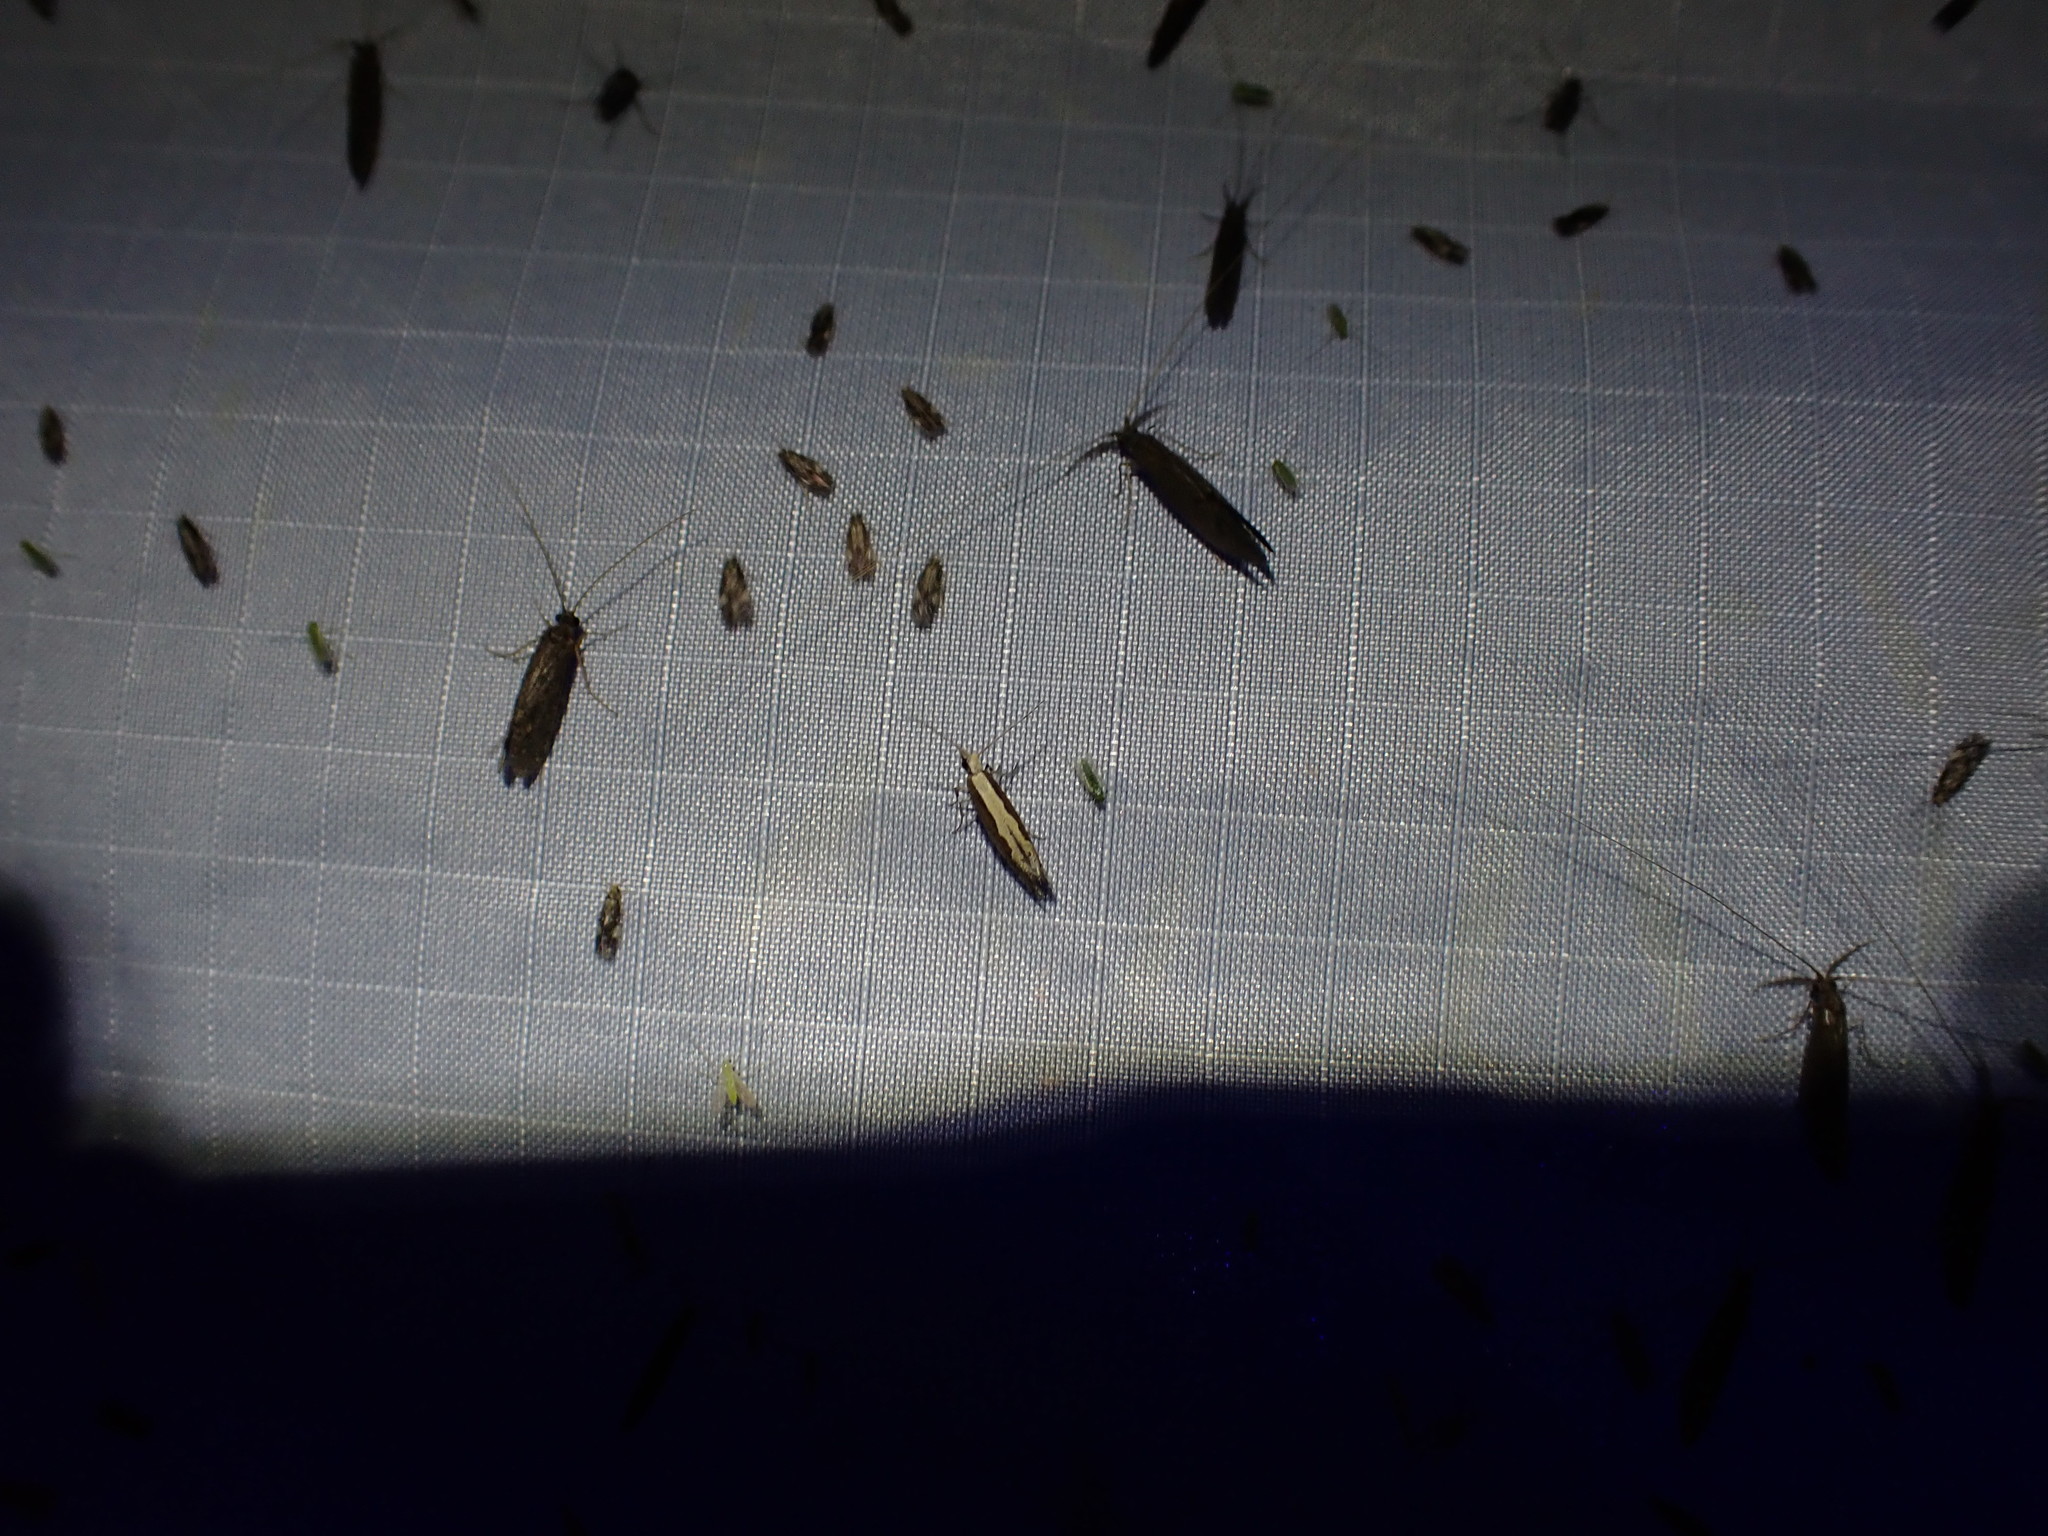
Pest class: diamondback_moth